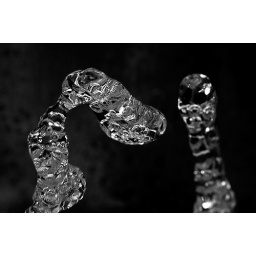
Playing with water in my kitchen sink